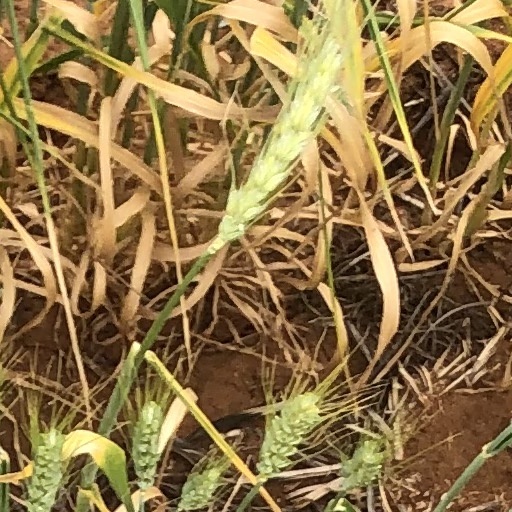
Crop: wheat